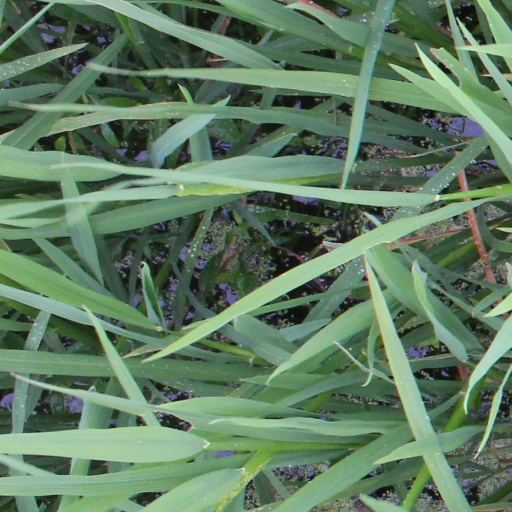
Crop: rice